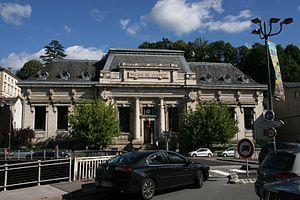
Tulle est une commune du Sud-Ouest de la France, préfecture du département de la Corrèze dans la région Nouvelle-Aquitaine. Les habitants de la ville sont appelés les Tullistes.